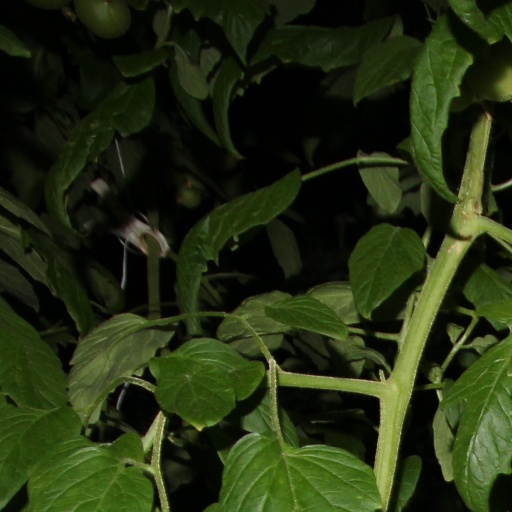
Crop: tomato